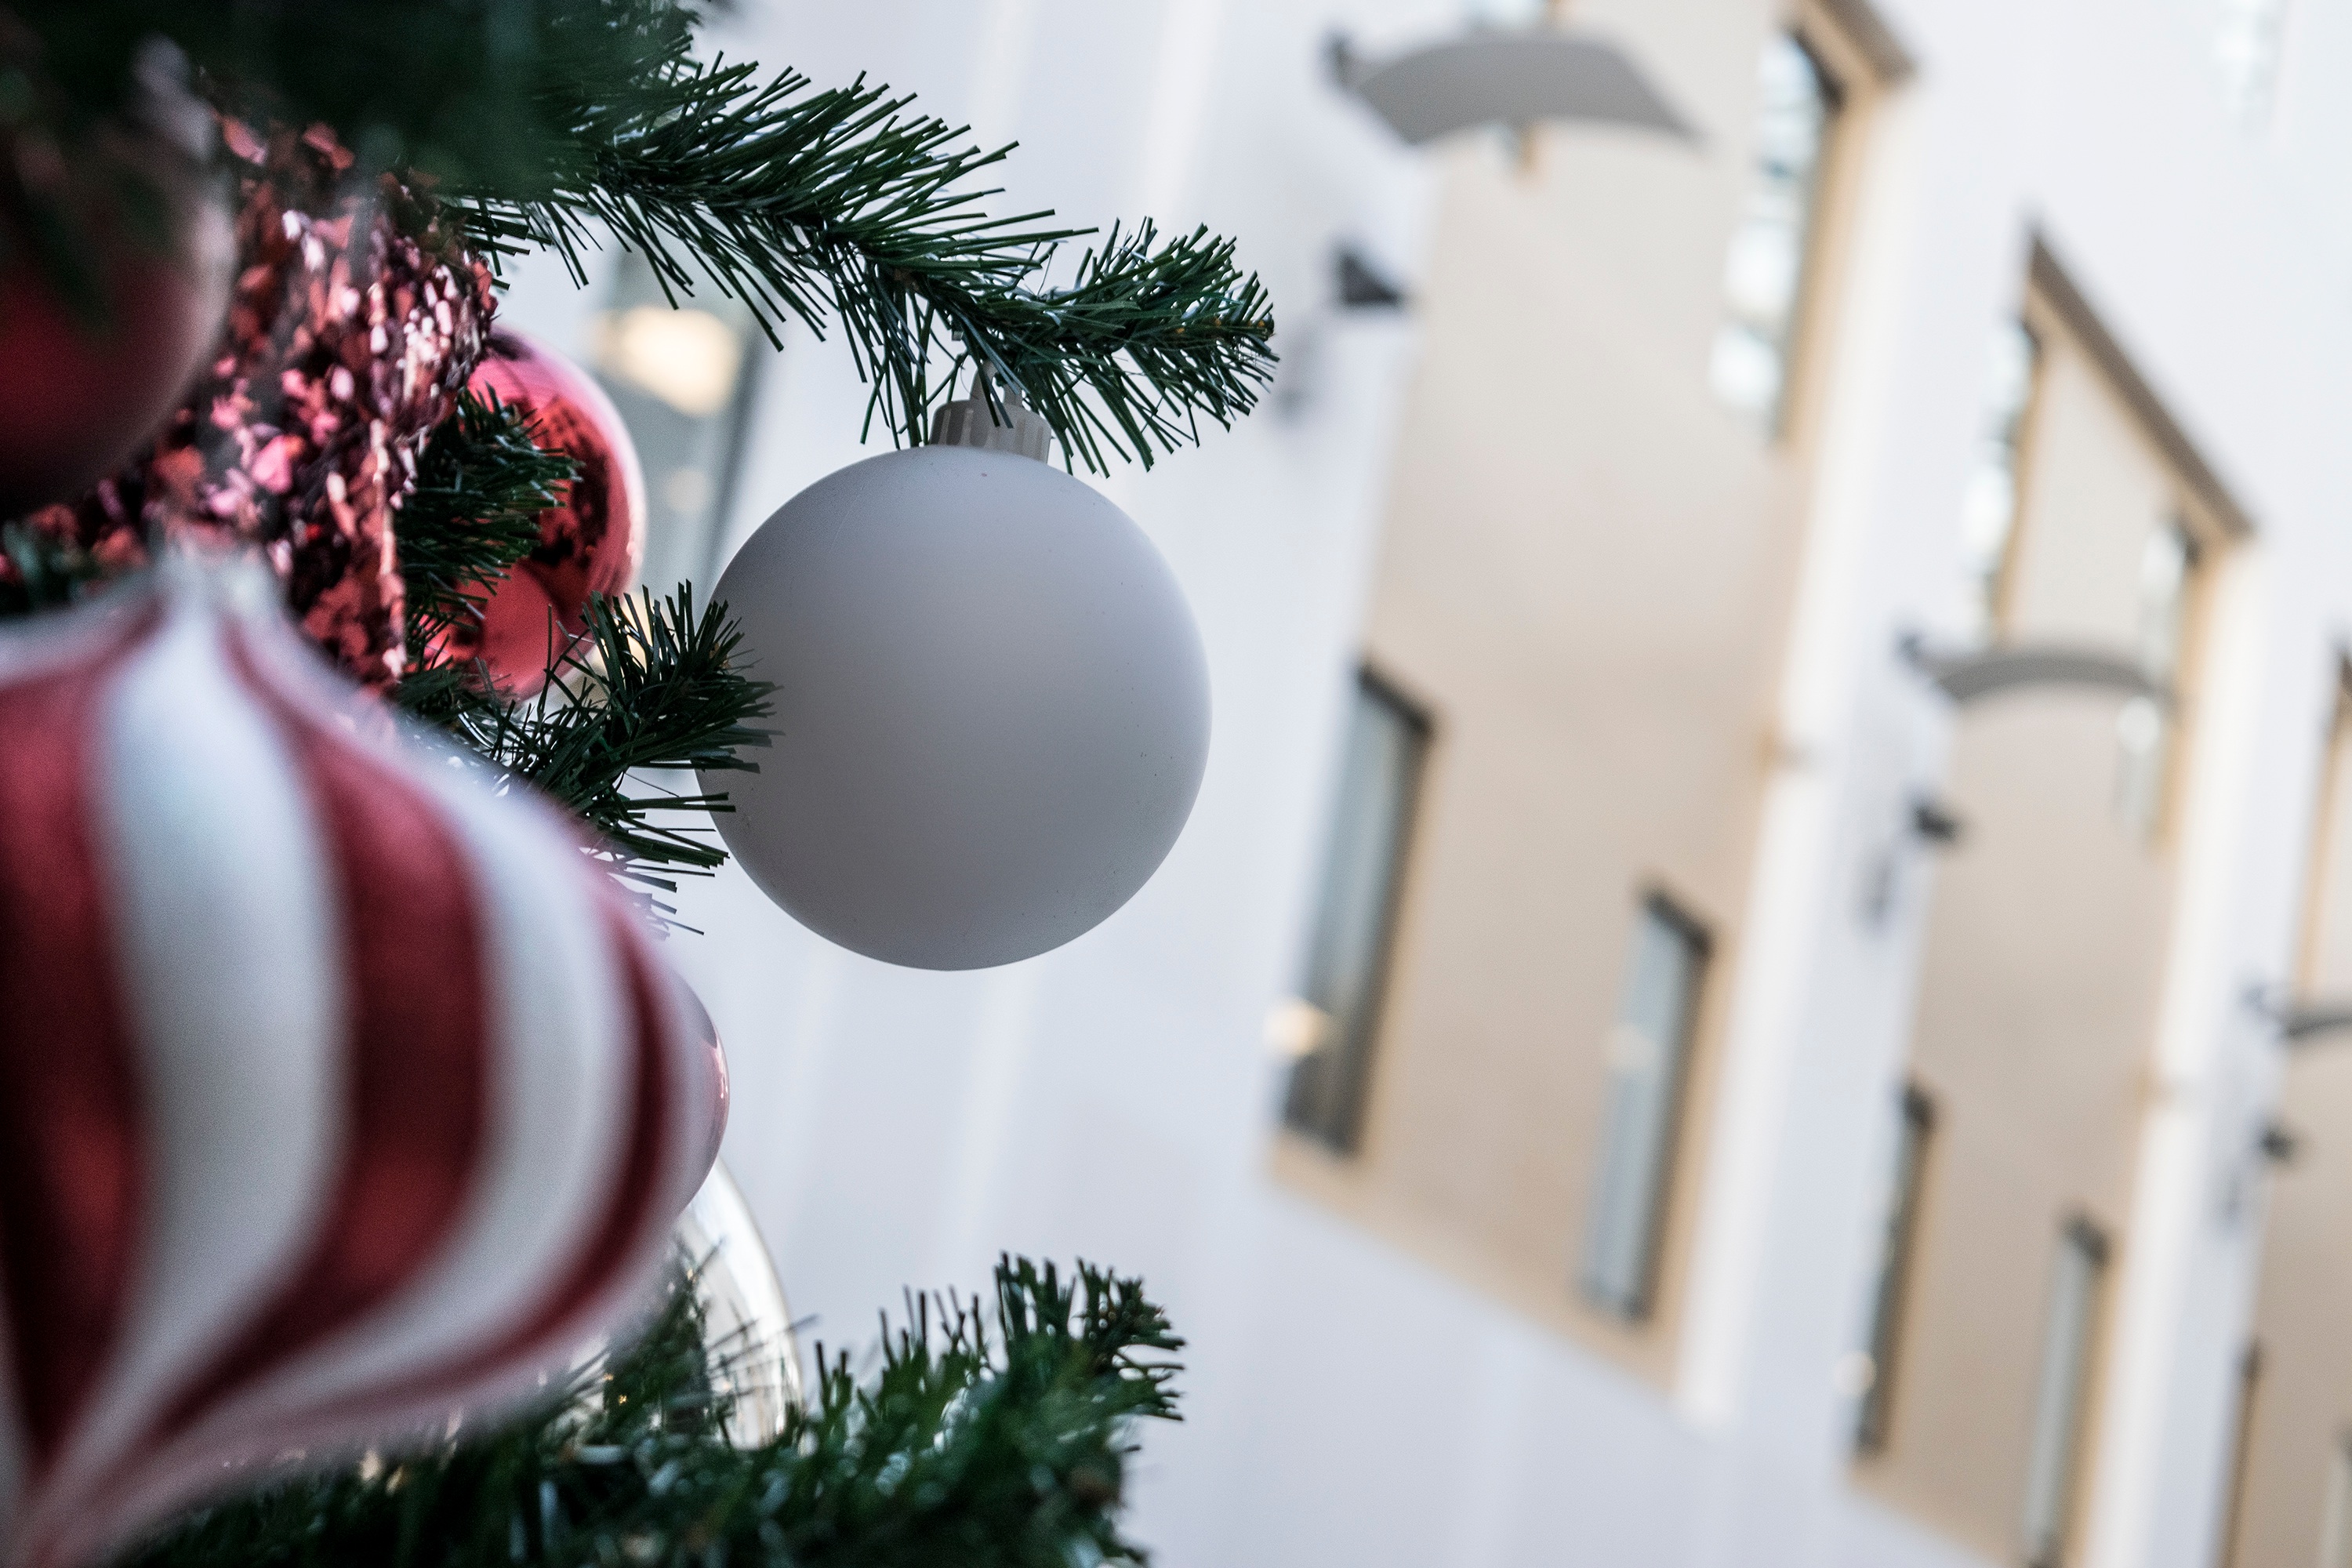
tree, branch, flower, holiday, christmas, christmas tree, christmas decoration, event